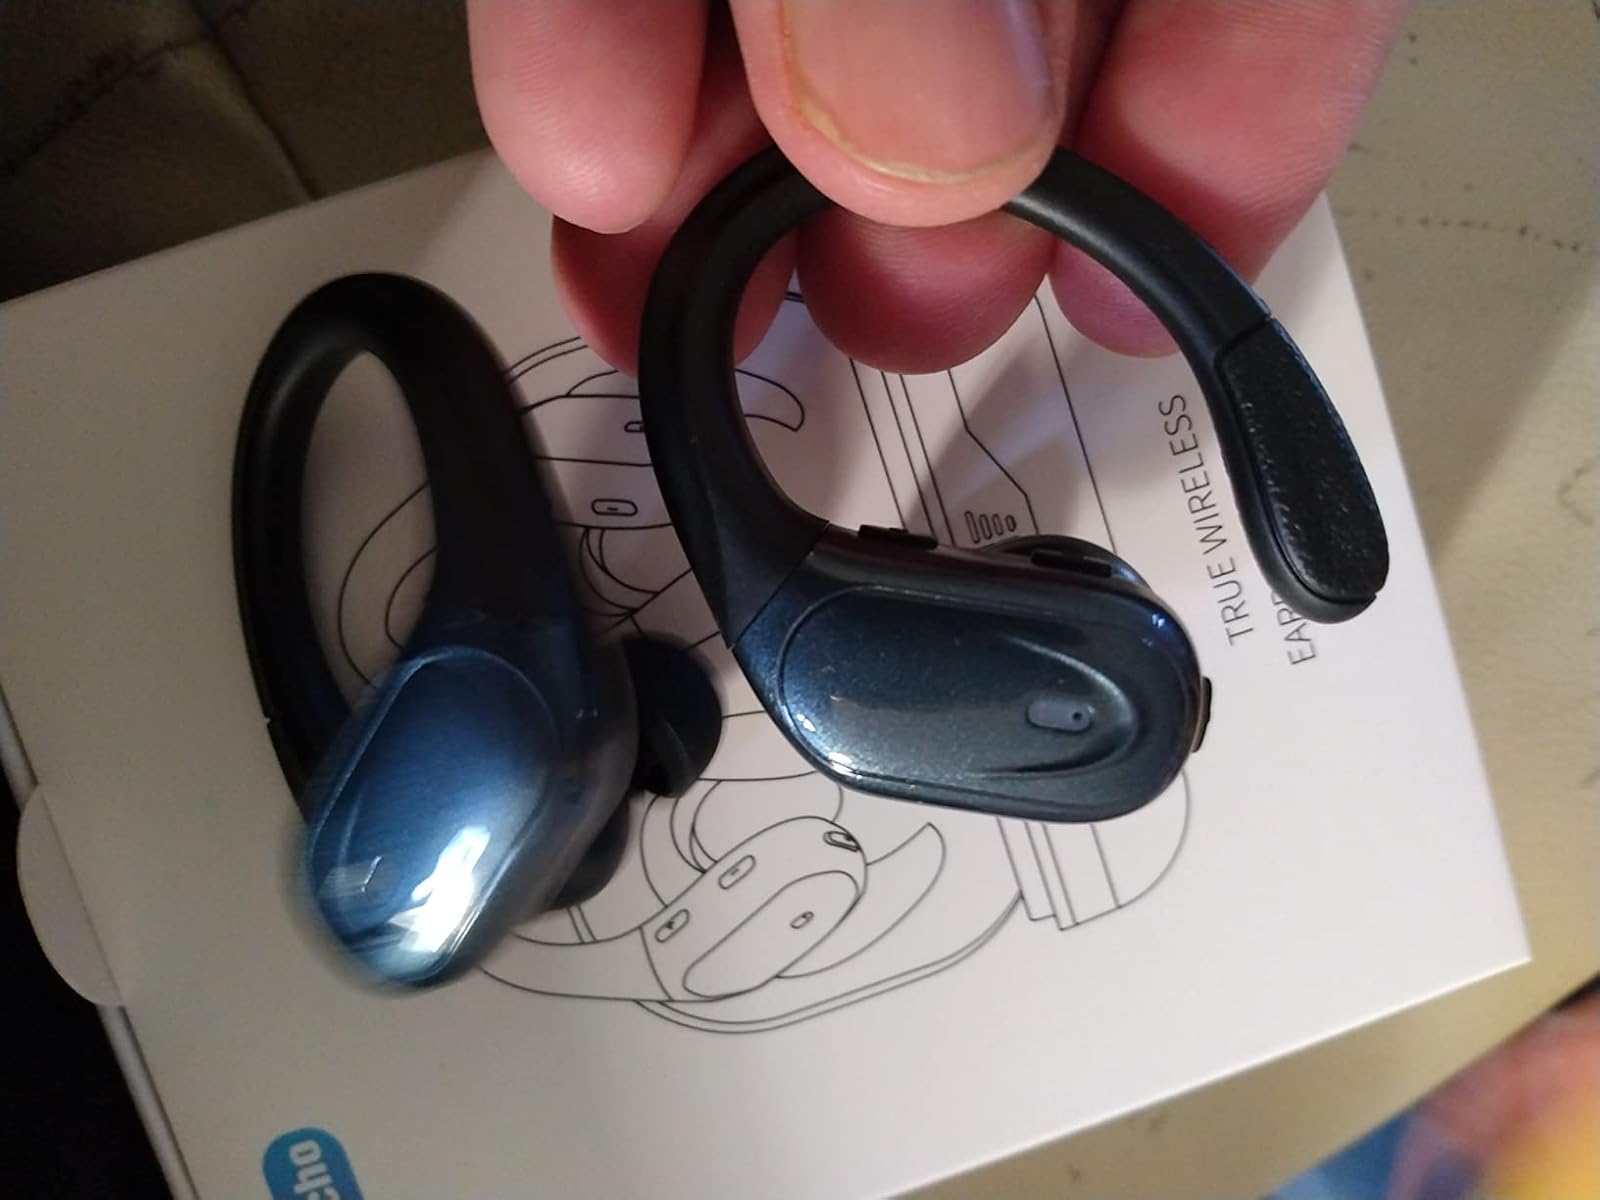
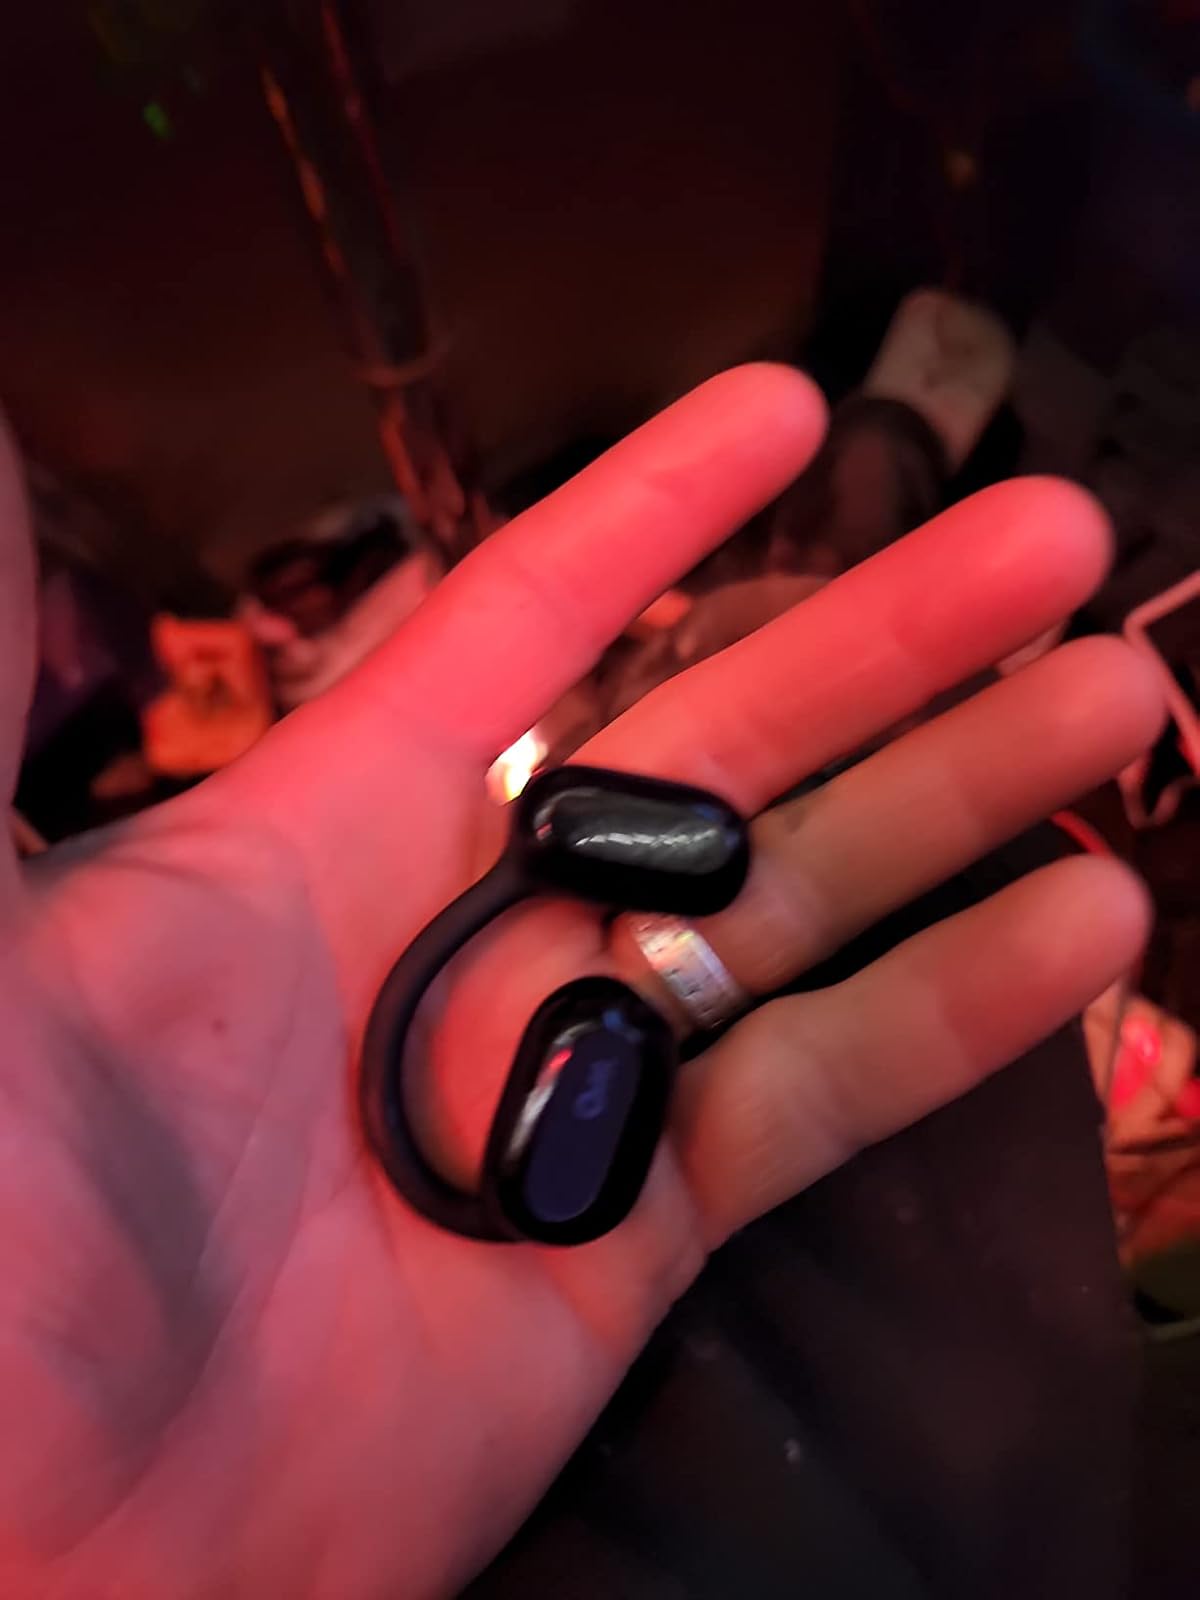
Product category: earbuds
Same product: no